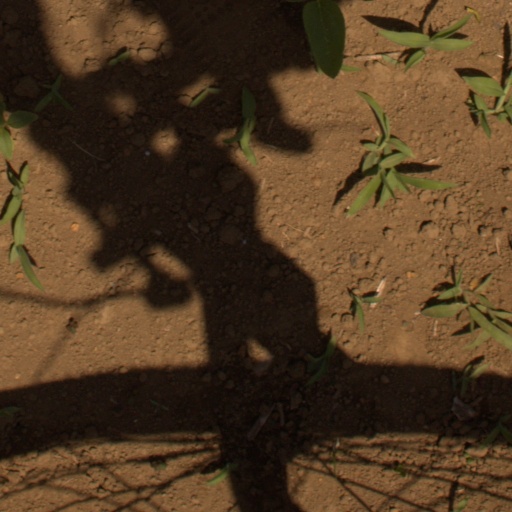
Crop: Jerusalem artichoke